Rebild Festival

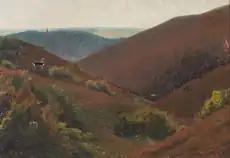
Painting by Emil Wennerwald from the first Rebild Celebration August 5th 1912

Rebild National Park (Danish: "Rebild Bakker") is a Danish national park situated near the town of Skørping in Rebild municipality, Region Nordjylland in northern Jutland, Denmark. The idea of arranging an annual gathering for Danish-Americans in a moorland setting in Denmark originated with Danish immigrant Max Henius. Funds were raised by Danish Americans to purchase to 200 acres (0.81 km2) of heather-covered hills and moorland, located within Denmark's largest forest, Rold Forest (Danish: "Rold Skov").